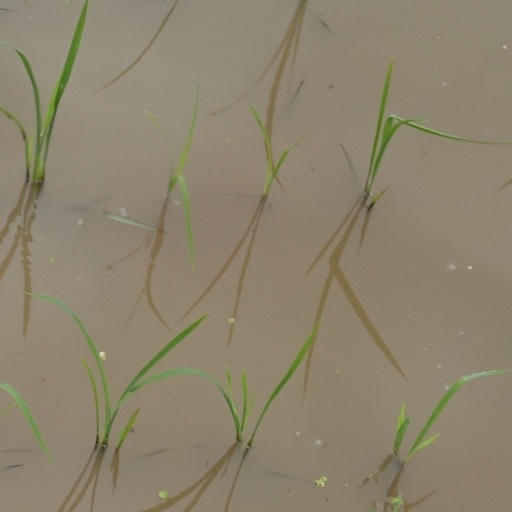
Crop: rice